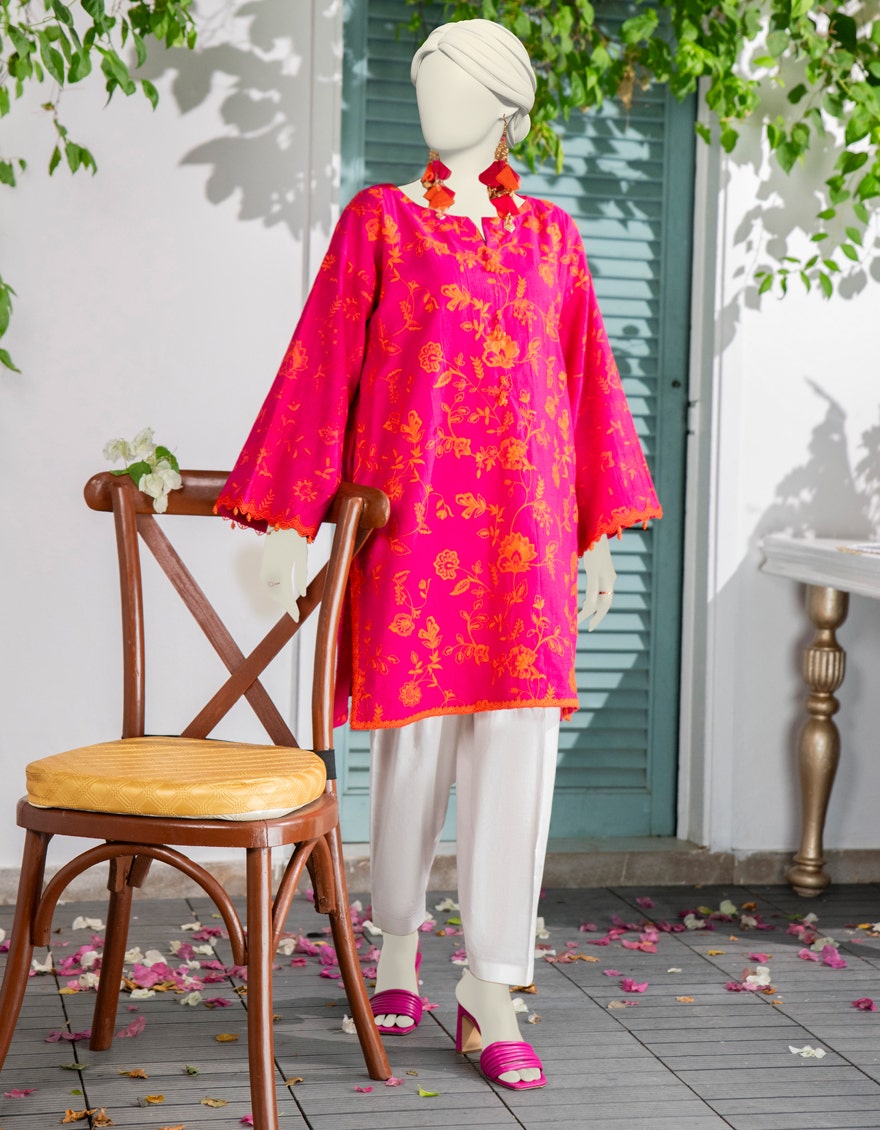
pink multi kameez with floral print